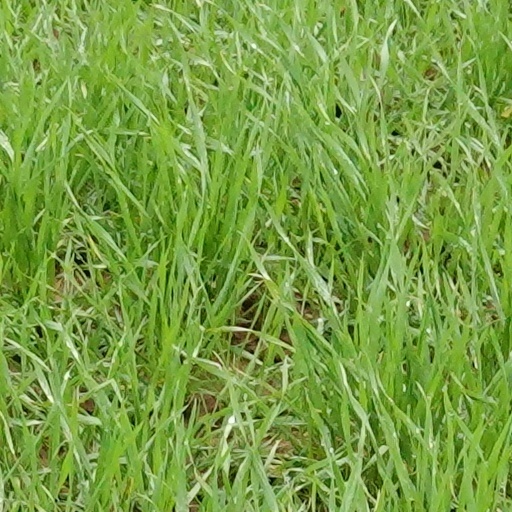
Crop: wheat